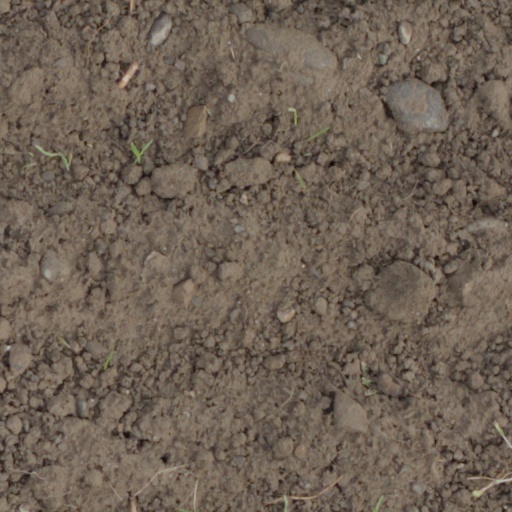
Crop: wheat